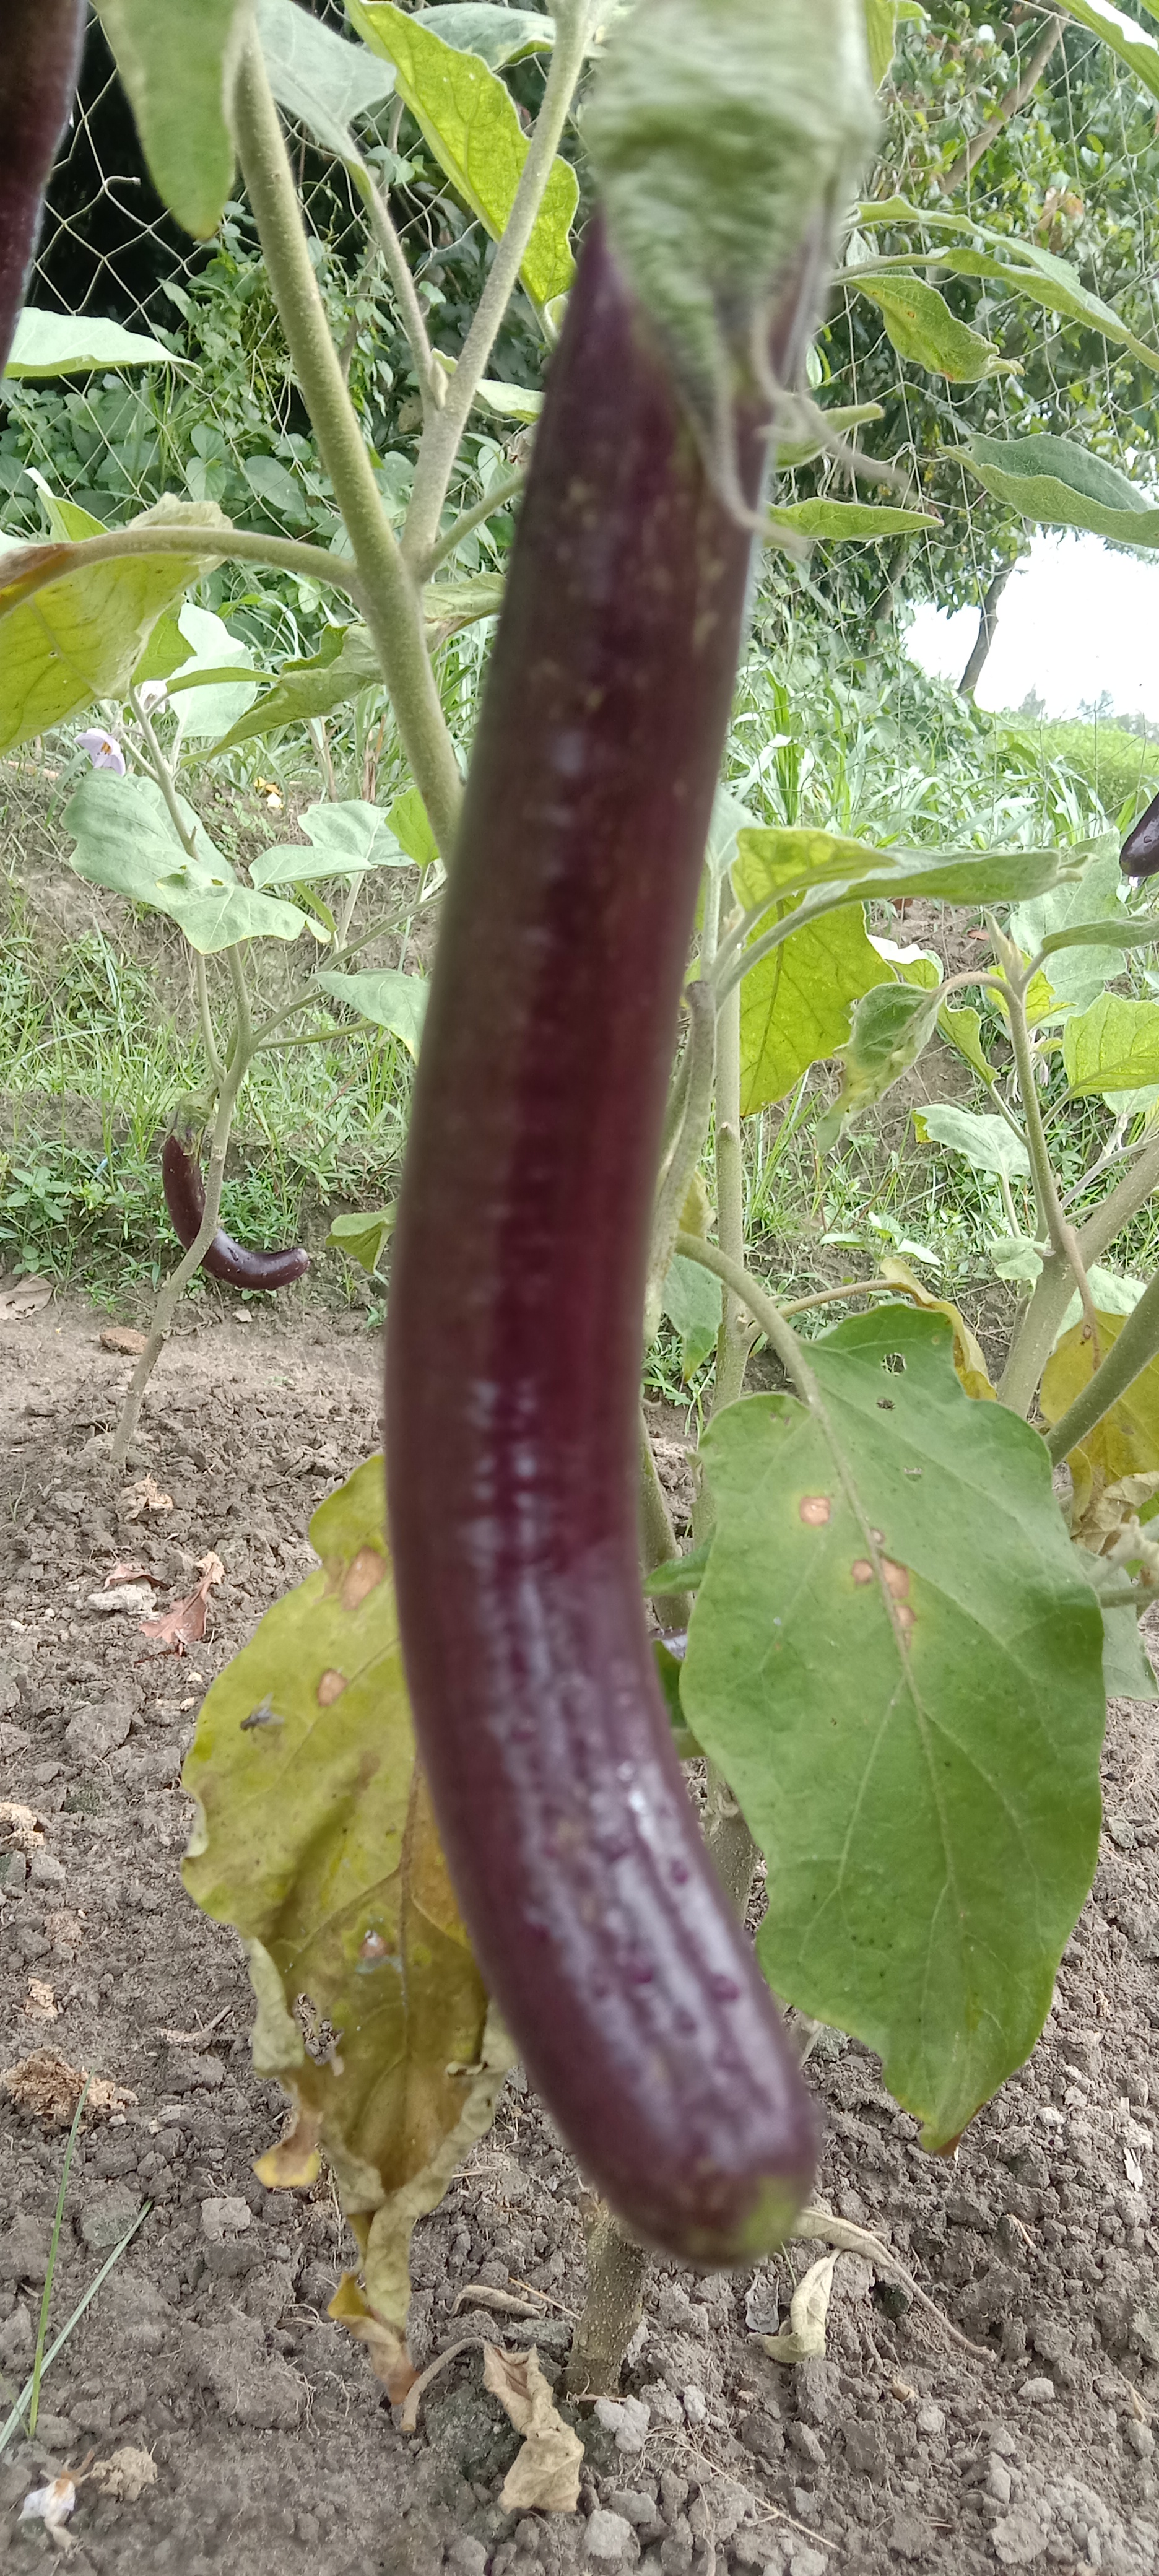
Label: Healty Brinjal